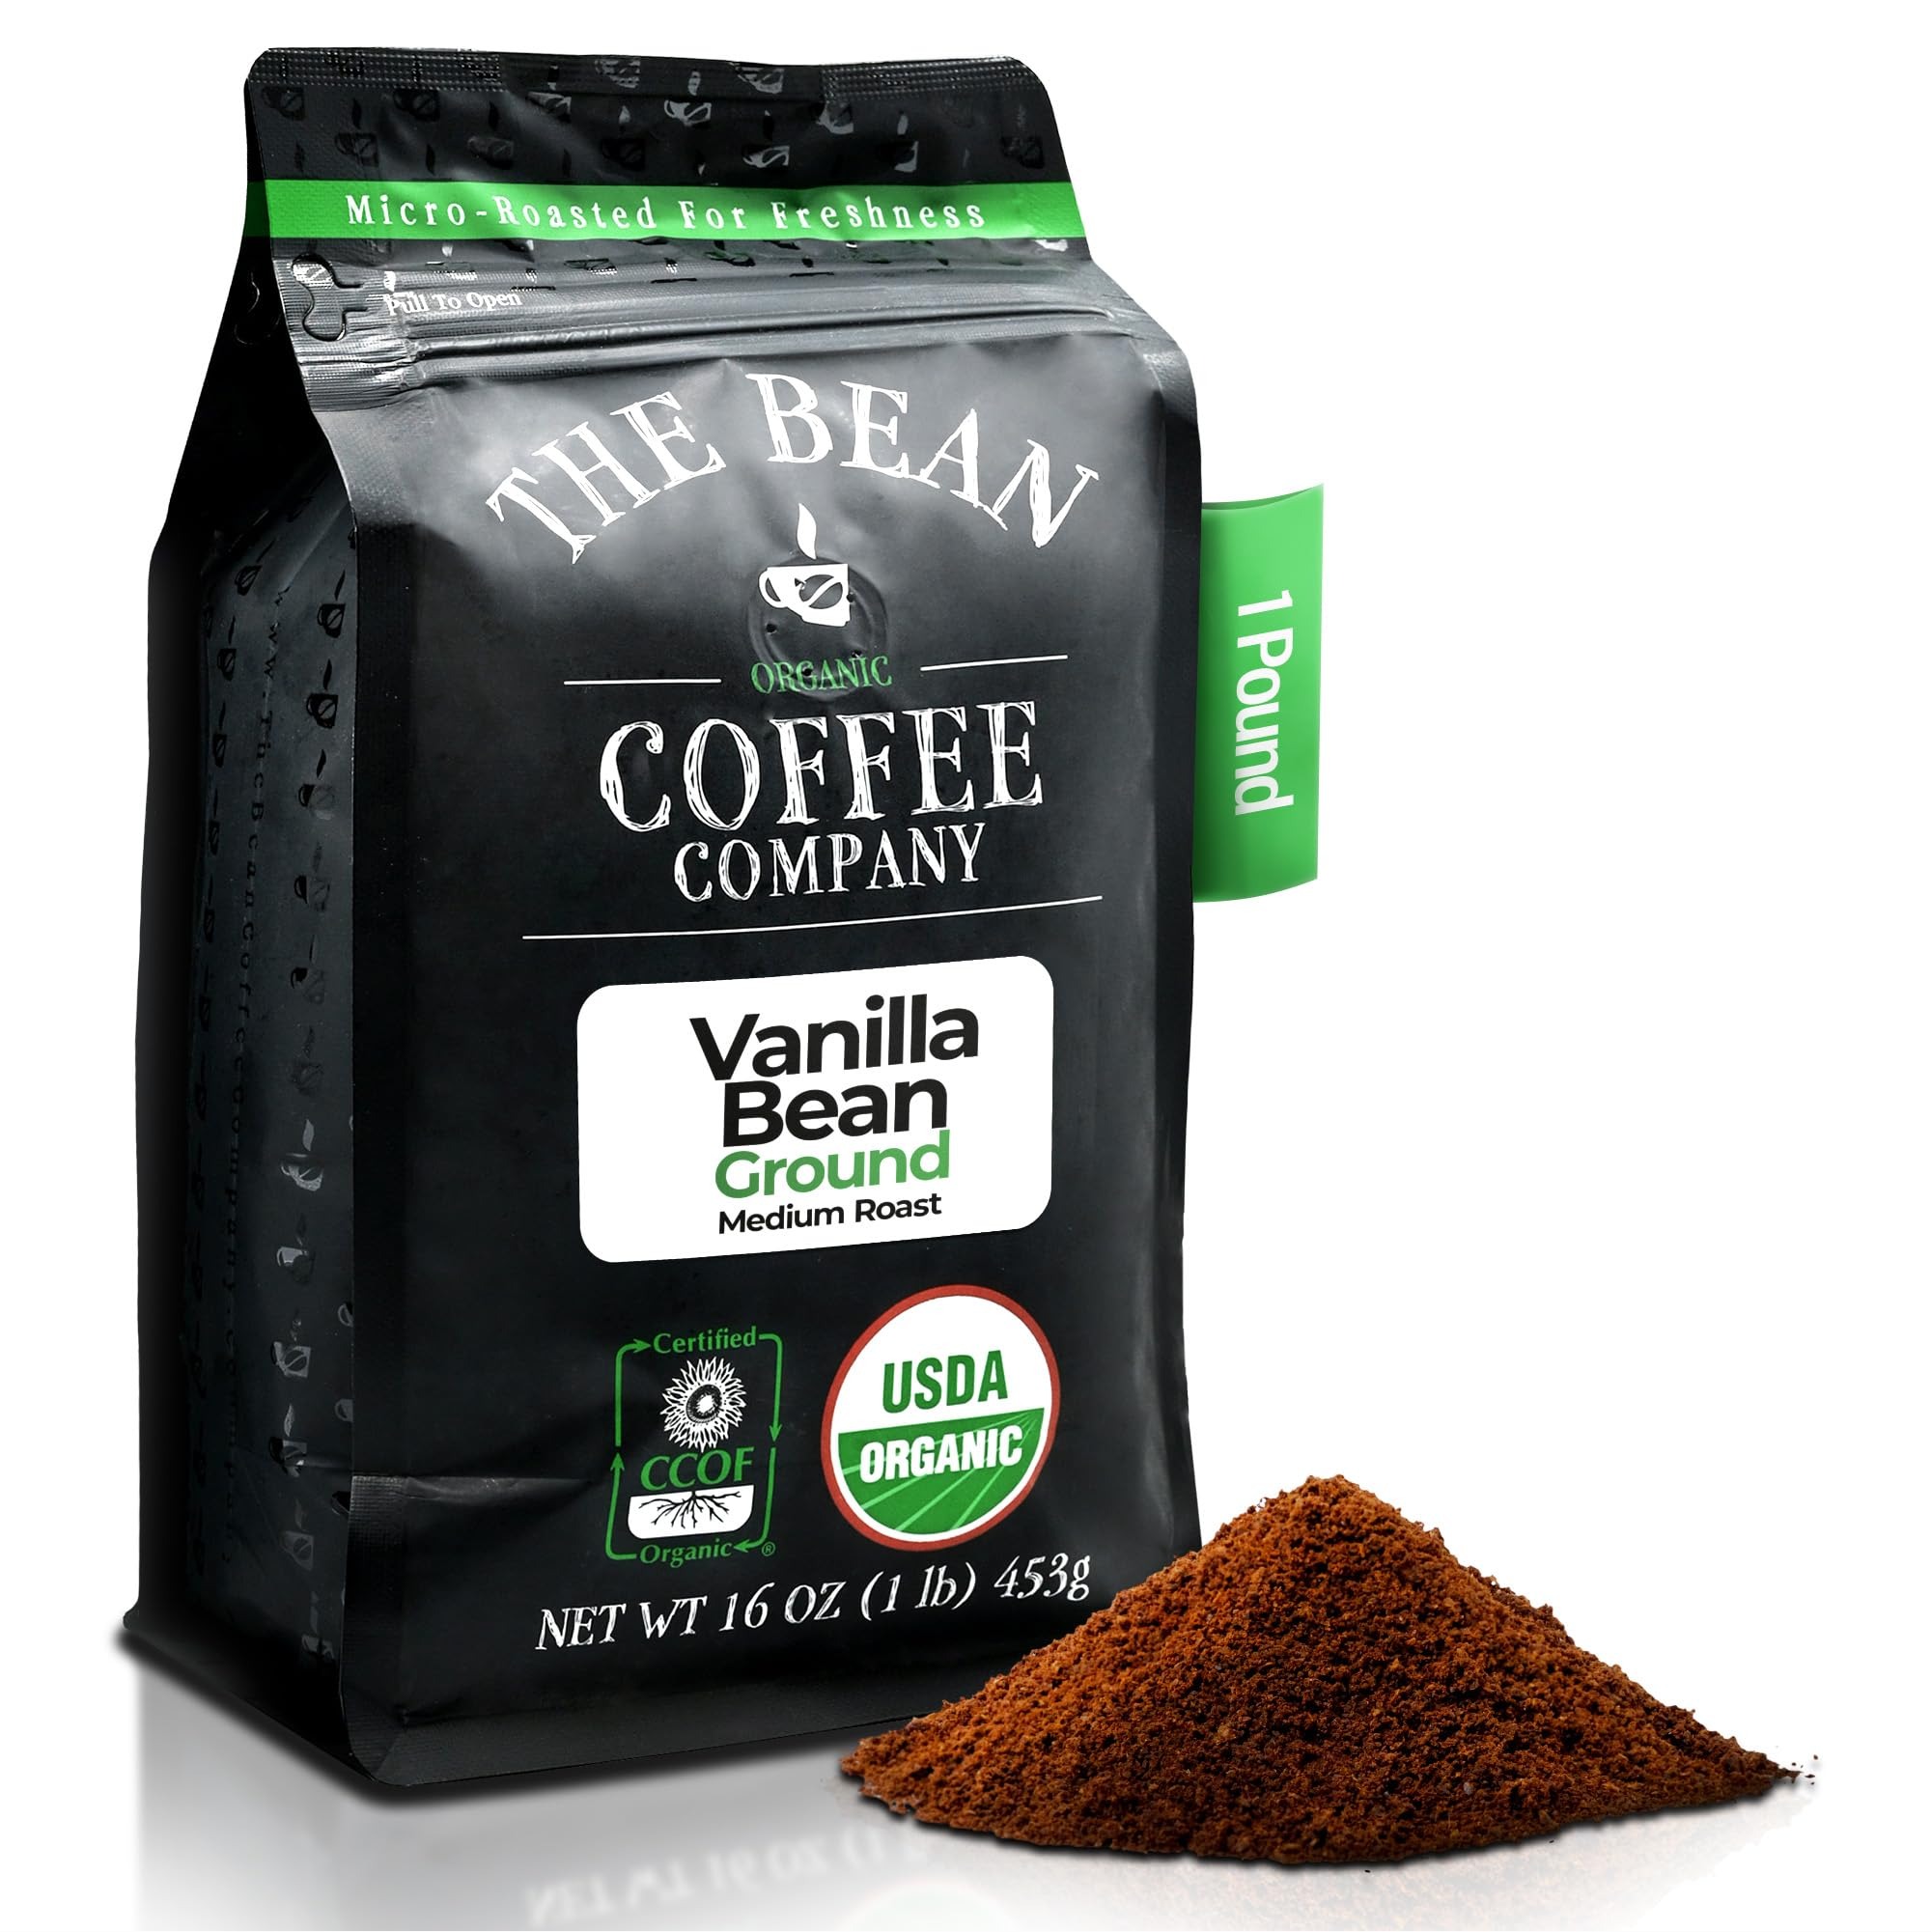
Item Name: The Bean Organic Coffee Company Vanilla Bean, Medium Roast, Ground Coffee, 16-Ounce Bag,Café molido tostado organico
Bullet Point 1: Vanilla Bean organic ground medium roast will delight the senses with its tasty vanilla flavor.
Bullet Point 2: SMALL BATCH ROASTED IN THE USA: Like all coffees from The Bean Organic Coffee Company, this 100% Arabica coffee is hand roasted in small batches in the USA and packaged at the peak of its cycle to preserve its natural flavors and fresh-roasted quality
Bullet Point 3: CERTIFIED ORGANIC: The Bean Organic Coffee Company uses 100 percent organic coffee beans, certified by the USDA and CCOF (California Certified Organic Farmers). The Bean Coffee Company uses certified organic flavoring as well
Bullet Point 4: SUSTAINABLE FARMING: Our products are produced using farming practices that maintain and improve soil and water quality, minimize the use of synthetic materials, conserve biodiversity, and avoid genetic engineering
Bullet Point 5: SUPPORT SMALL BUSINESS: We are a family-owned business that began our journey back in 2007 at our local farmer’s market down in Southern California. Since then we have grown our business to bring organic coffee direct to our customers all across the United States!
Product Description: Vanilla Bean medium roast will delight the senses with its complex vanilla flavor
Value: 16.0
Unit: Ounce

Price: 21.27